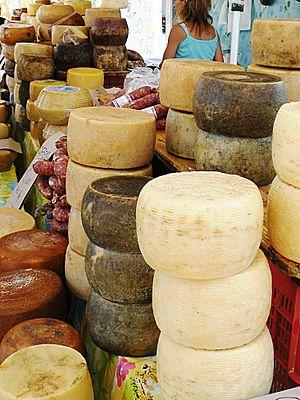
La cuisine sarde est la cuisine traditionnelle de la Sardaigne.